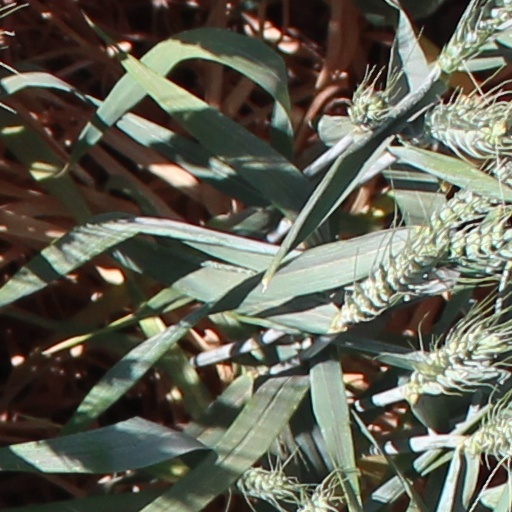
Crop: wheat